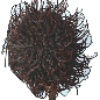
Label: rambutan